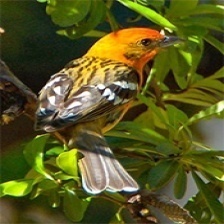
Species: FLAME TANAGER
Scientific name: PIRANGA BIDENTATA